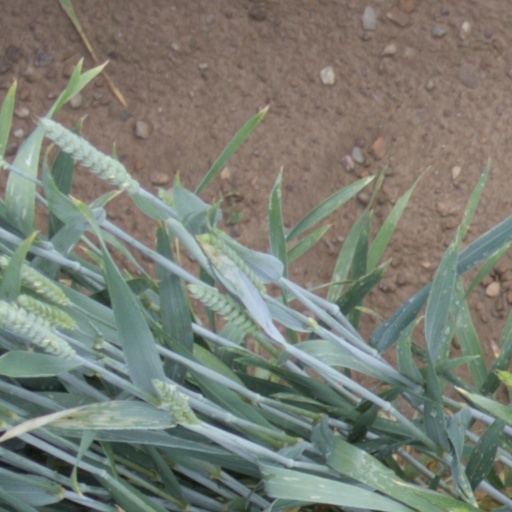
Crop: wheat